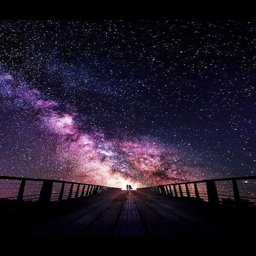
stars with the one you love .